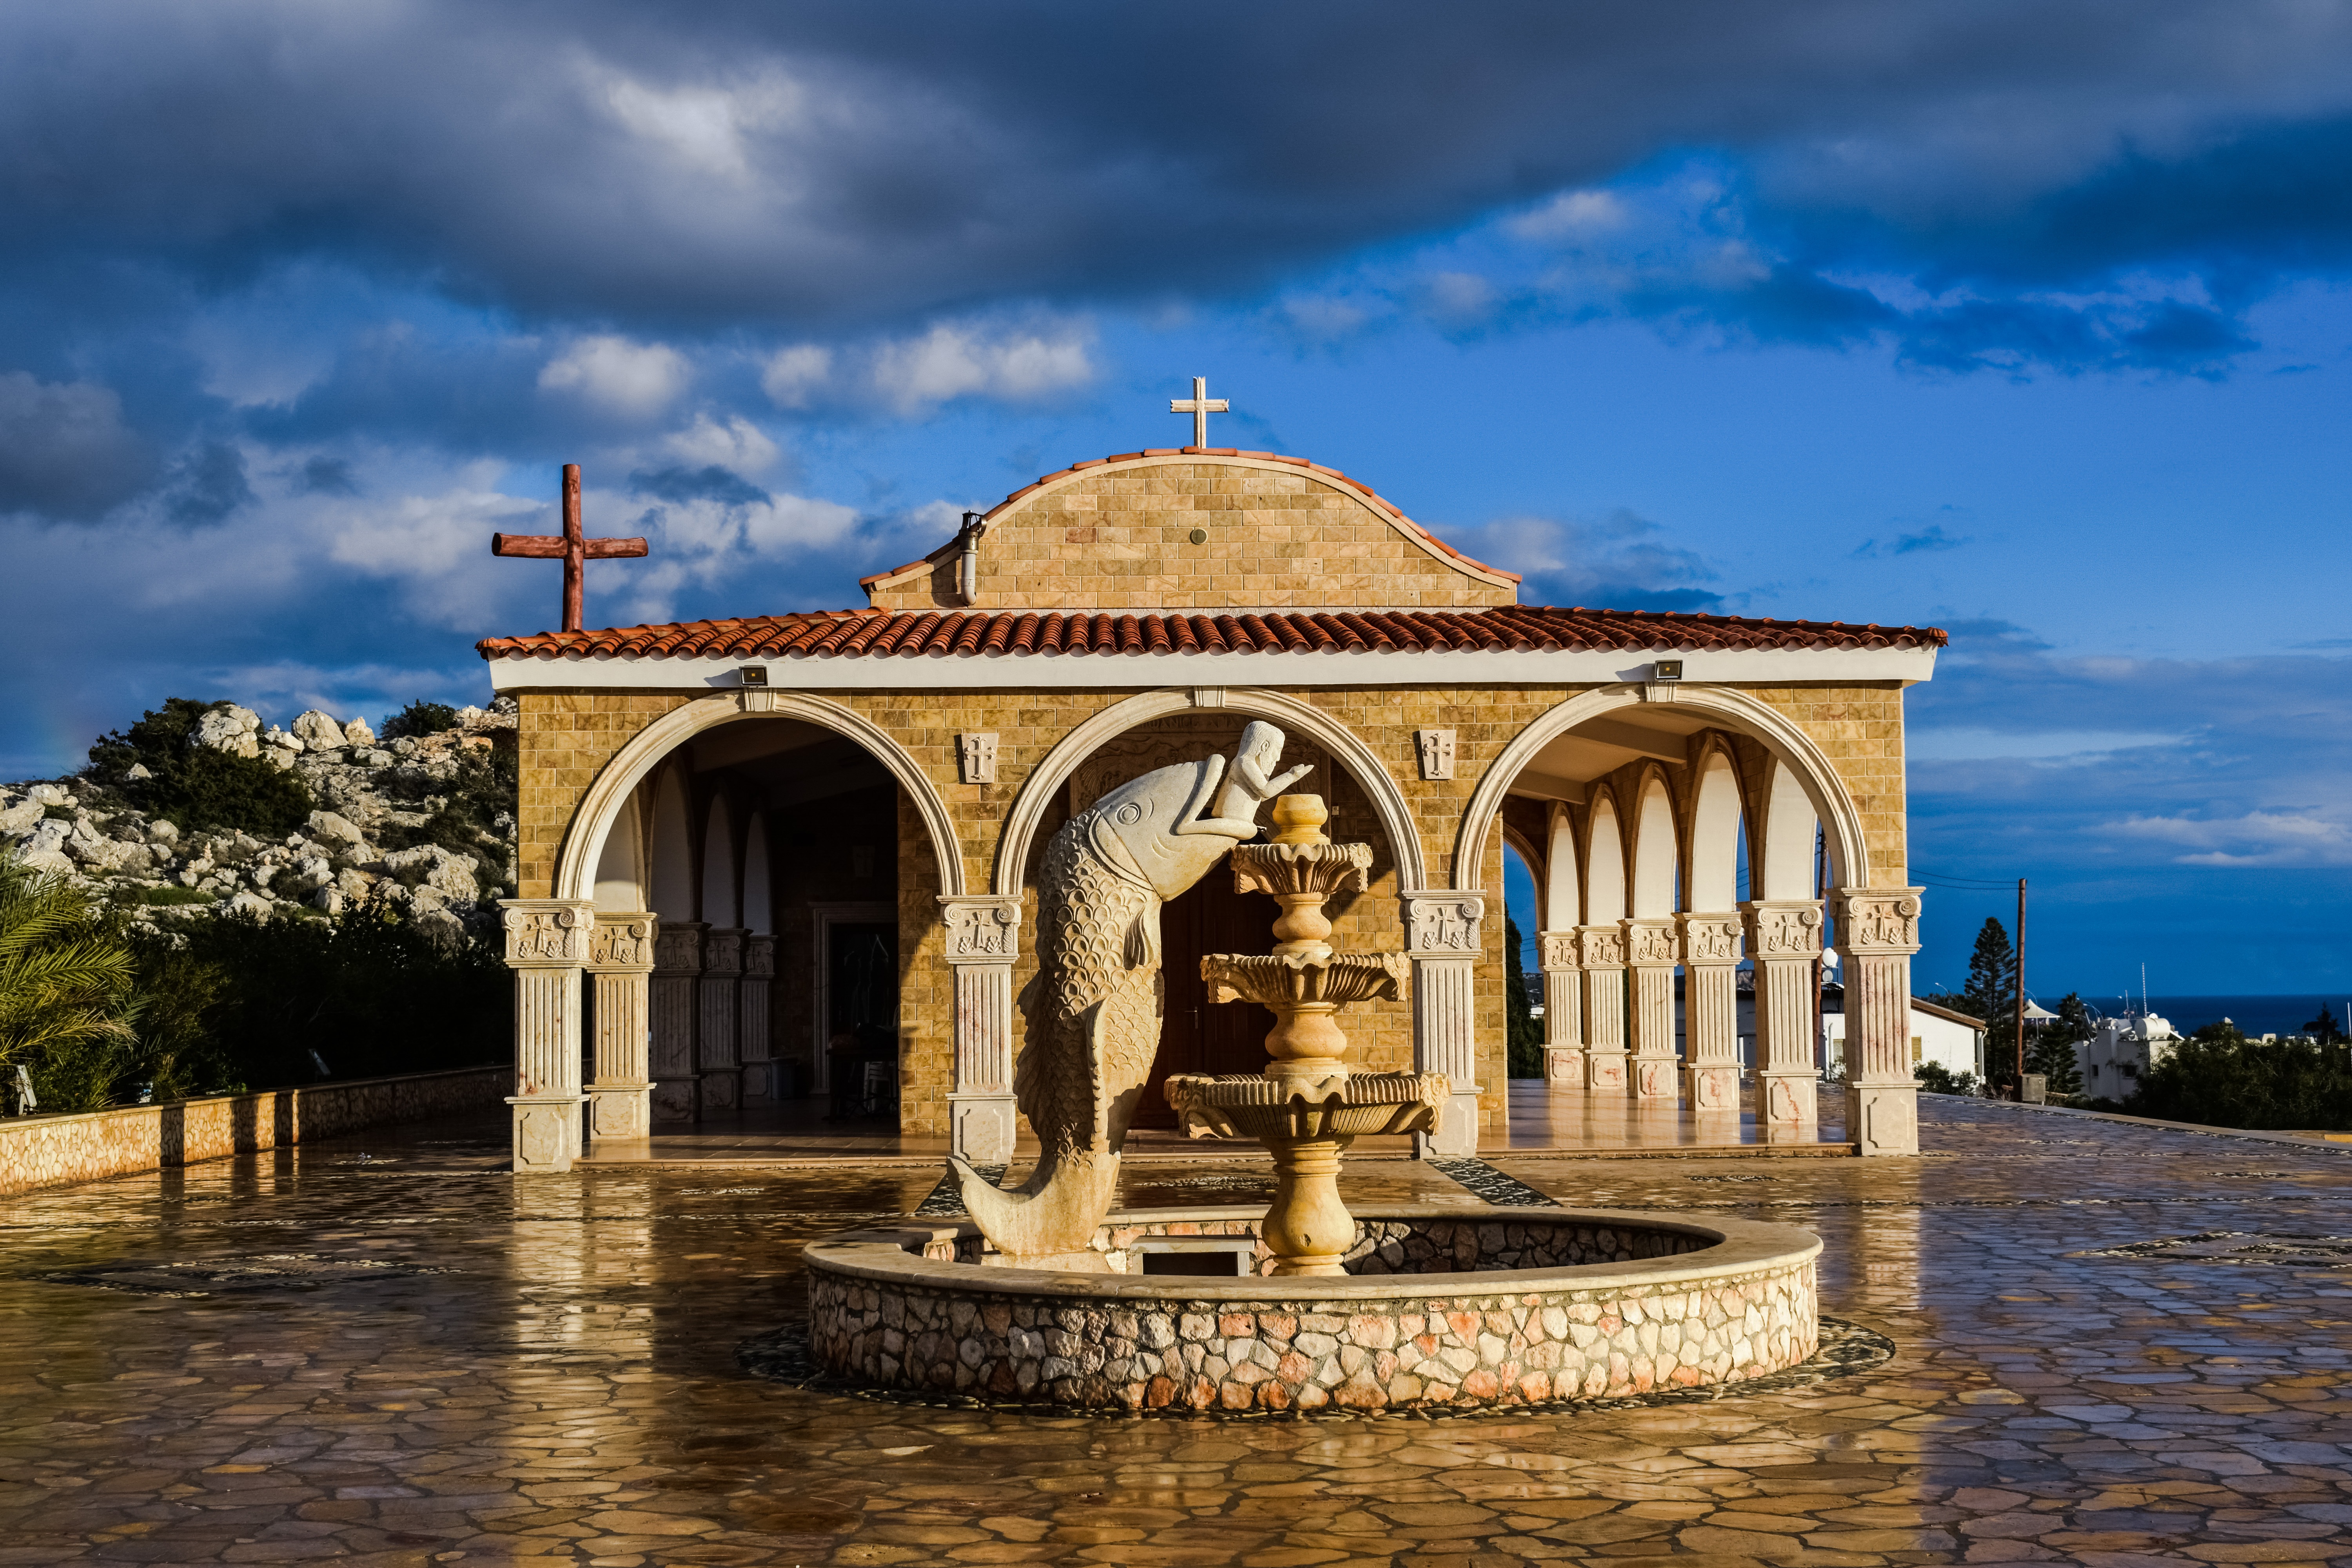
architecture, sky, palace, vacation, travel, religion, landmark, sightseeing, church, tourism, place of worship, clouds, temple, orthodox, cyprus, ayia napa, ayios epifanios, ancient history